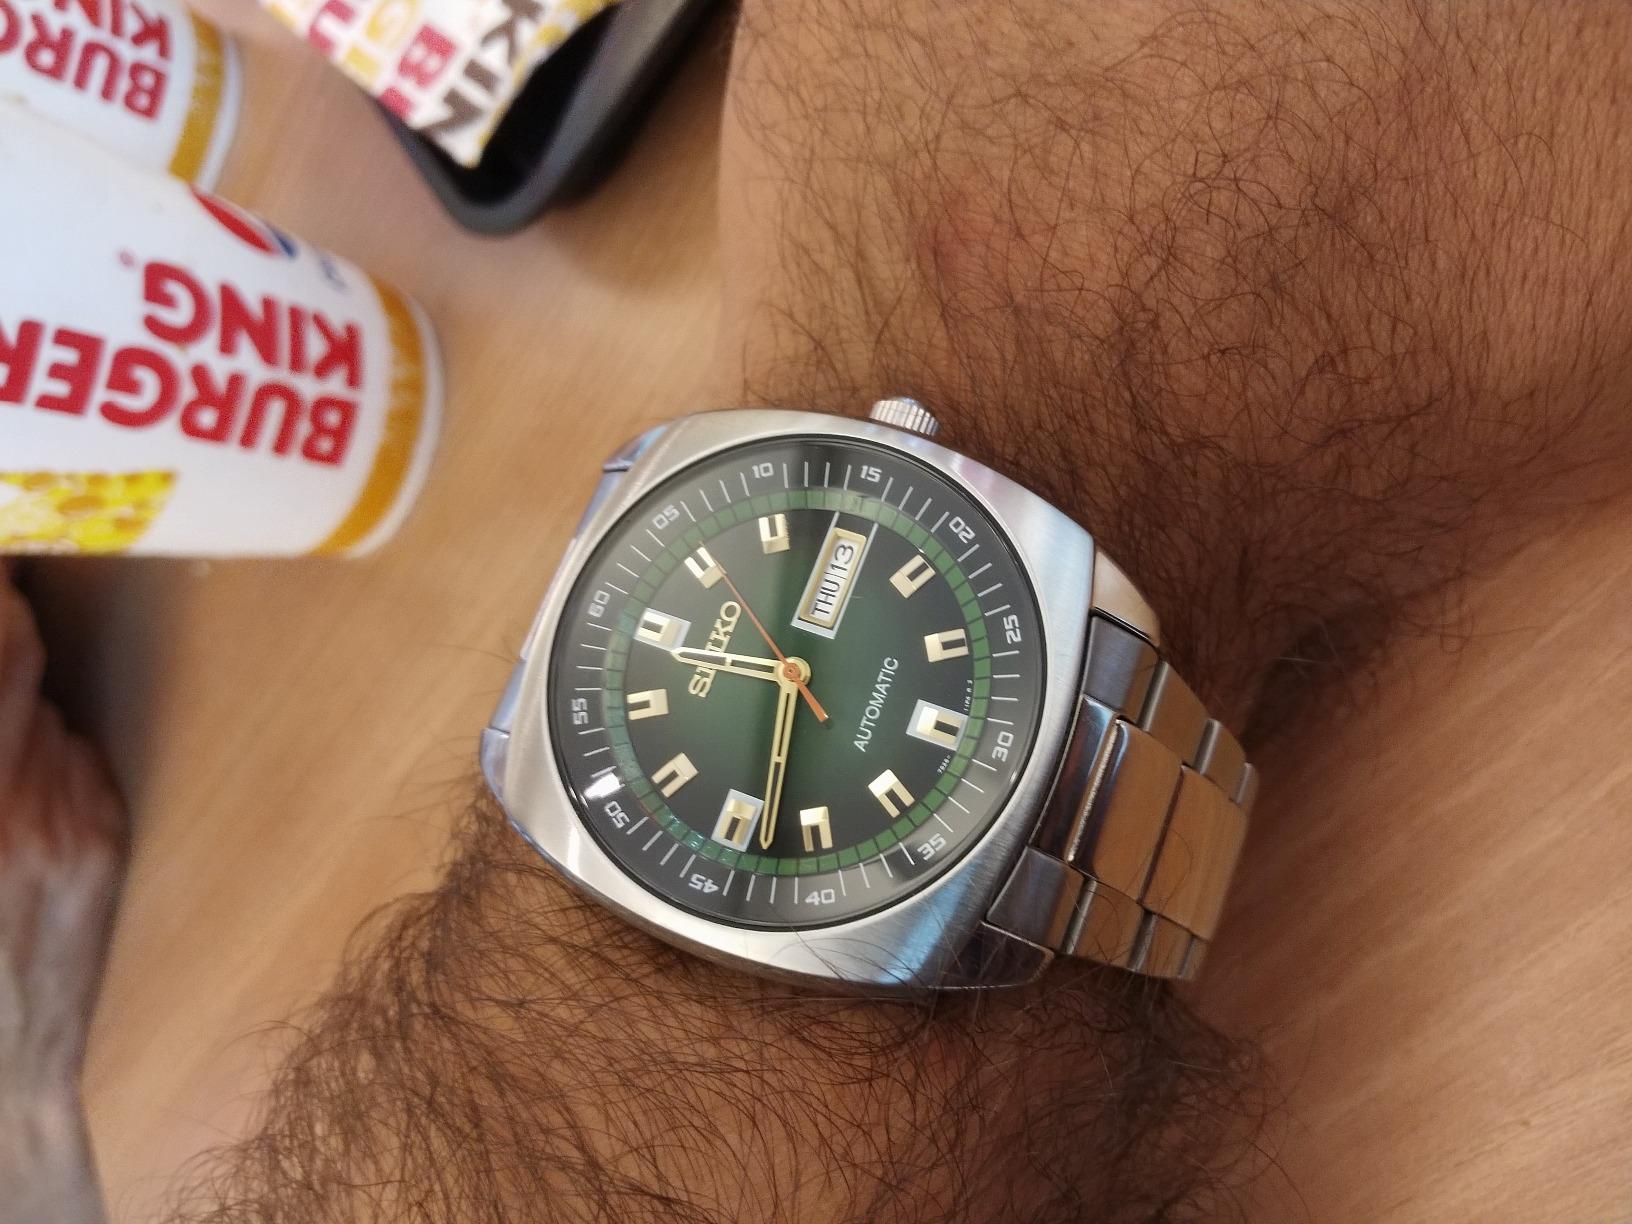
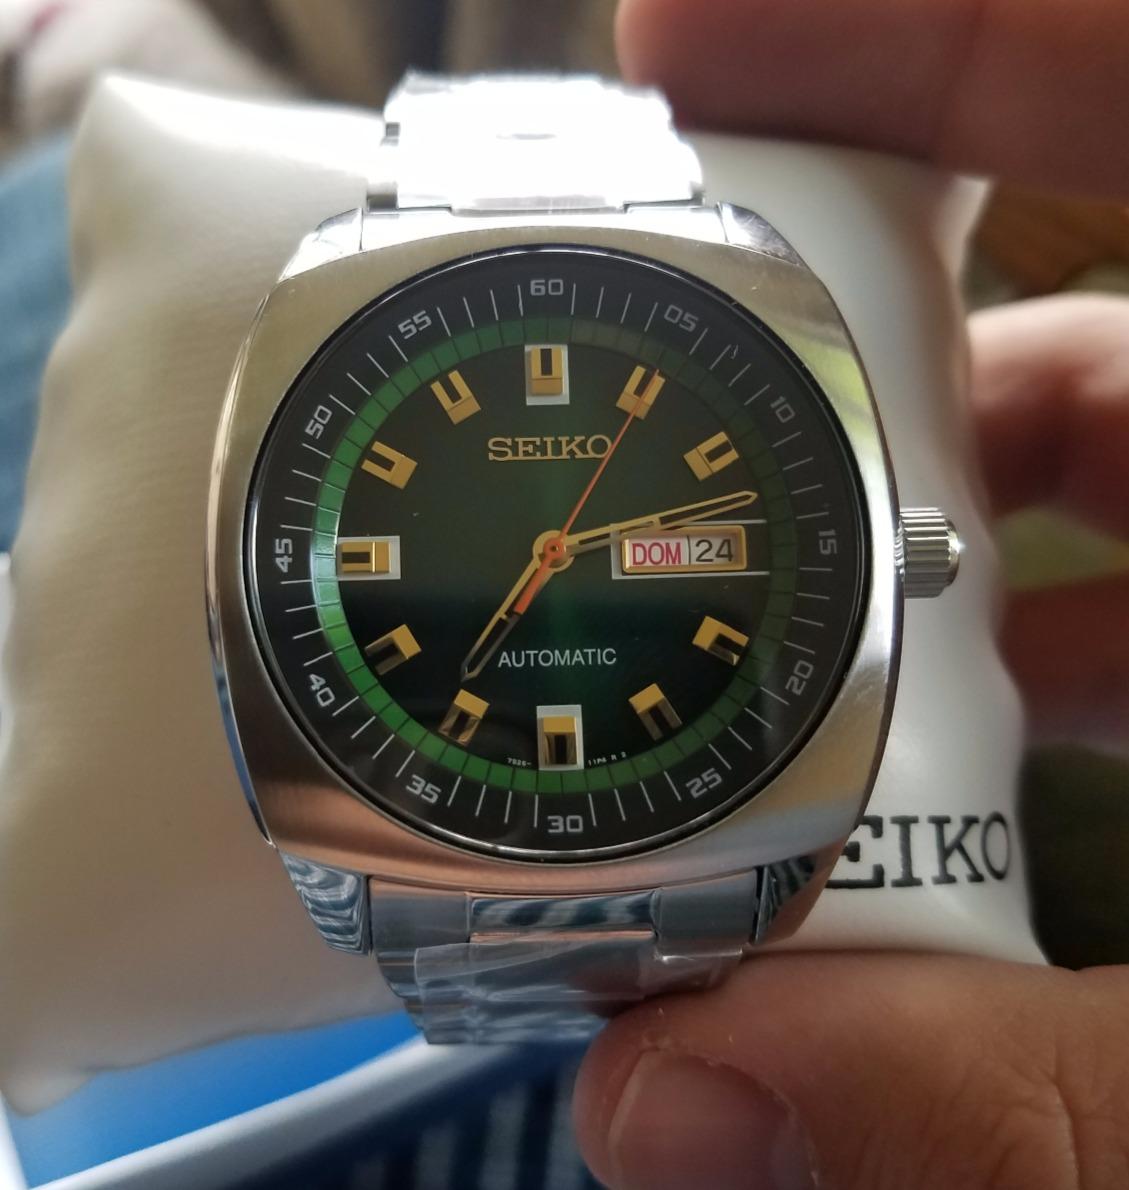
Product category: accessories_watch
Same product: yes